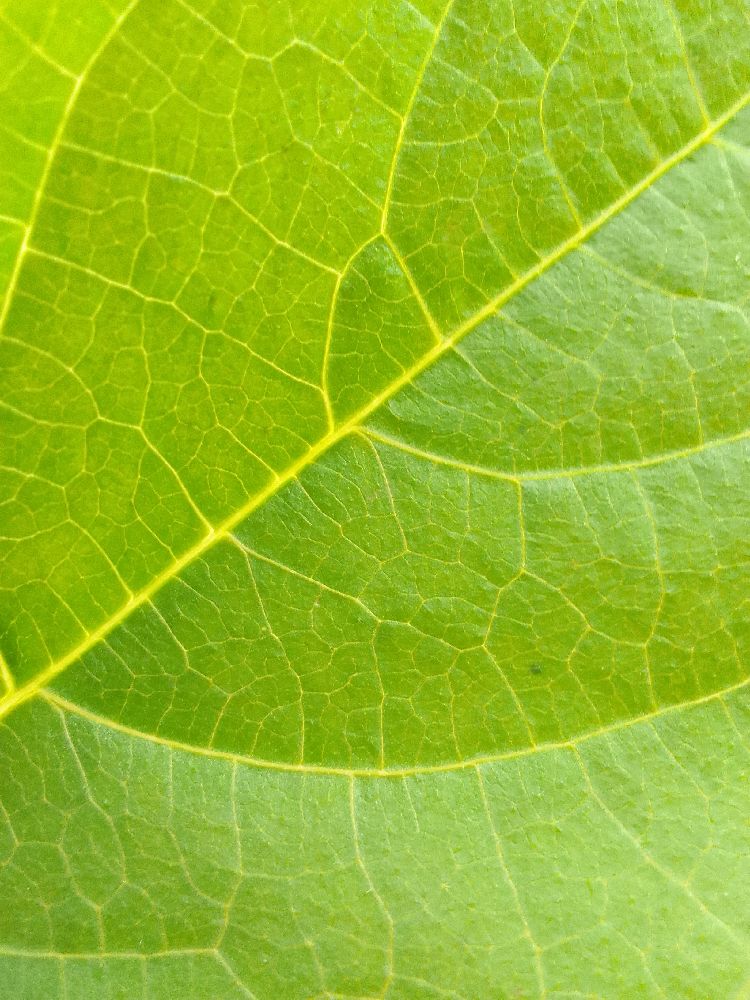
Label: healthy